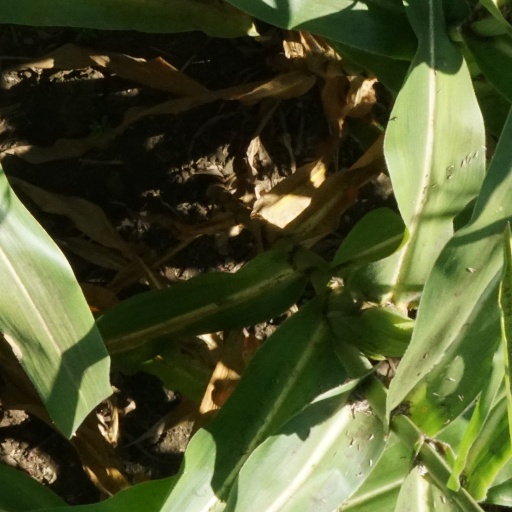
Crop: maize; corn